Wetheriggs Pottery

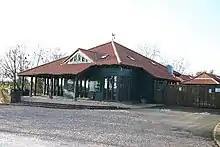
Wetheriggs Pottery visitor centre, now demolished

The enterprise was provided with fuel (coal) via a siding from the Eden Valley railway line, when the railway closed in 1962 the pottery kiln fell out of use. The beehive kiln remains, as does a blunger for preparing suitable clay. The steam engine used to drive the pottery machinery was restored in the 1990s by Fred Dibnah.